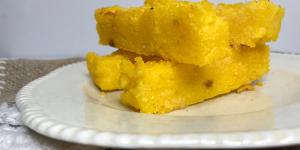
bastones de polenta al horno